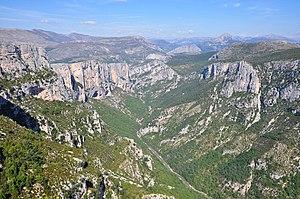
les Gorges du Verdon vu du Belvédère de Tilleul